North Ronaldsay sheep

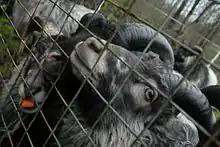
An example of the face of North Ronaldsay sheep

The punds, or pounds, also listed with Historic Scotland, are nine small enclosures situated across the island to contain the sheep for shearing, counting, lambing and slaughtering. The sheep are herded inside these punds twice a year, the only time they have access to grass feed. Between February and August, the sheep are brought into the punds, once for lambing and once for shearing. The lambs are born on the grass between February and May. At this time, the sheep are counted, lambs are given ear tags, and records are entered with the island's sheep court to record ownership. Shearing takes place in July and August, and the whole island community is involved in herding and shearing the sheep. Slaughtering takes place only in winter when the meat is needed, and when the animals are fatter and yield more meat, since seaweed is more abundant in winter.